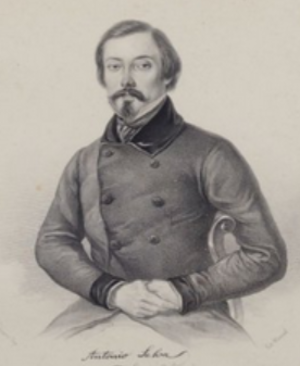
Antonio Selva est un chanteur d'opéra basse italien dont la carrière, internationale, s'étend des années 1840 aux années 1870. Il est particulièrement associé aux œuvres de Giuseppe Verdi.